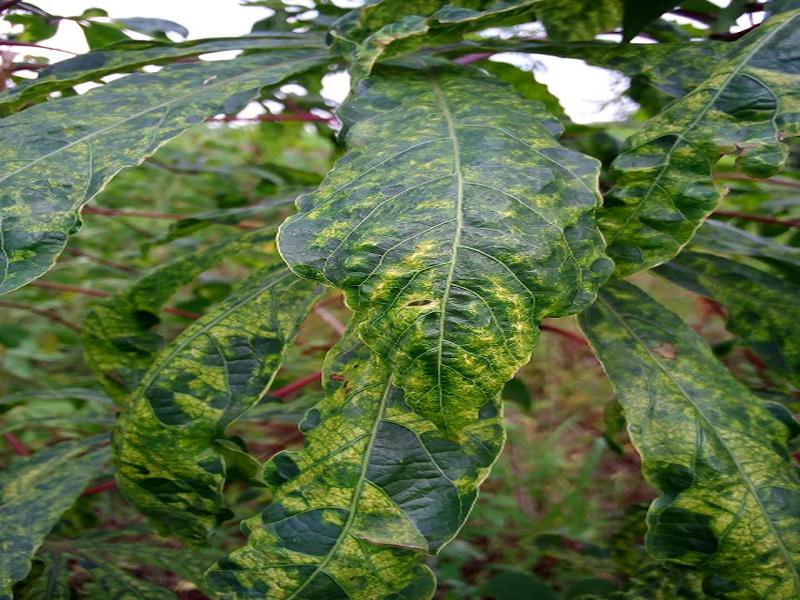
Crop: cassava
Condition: mosaic_disease